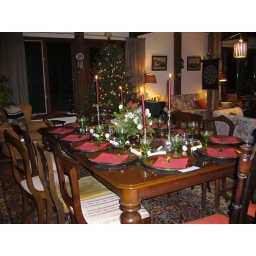
The dinner table with the Christmas tree in the background.